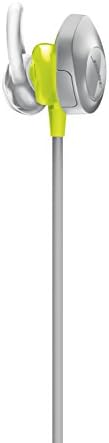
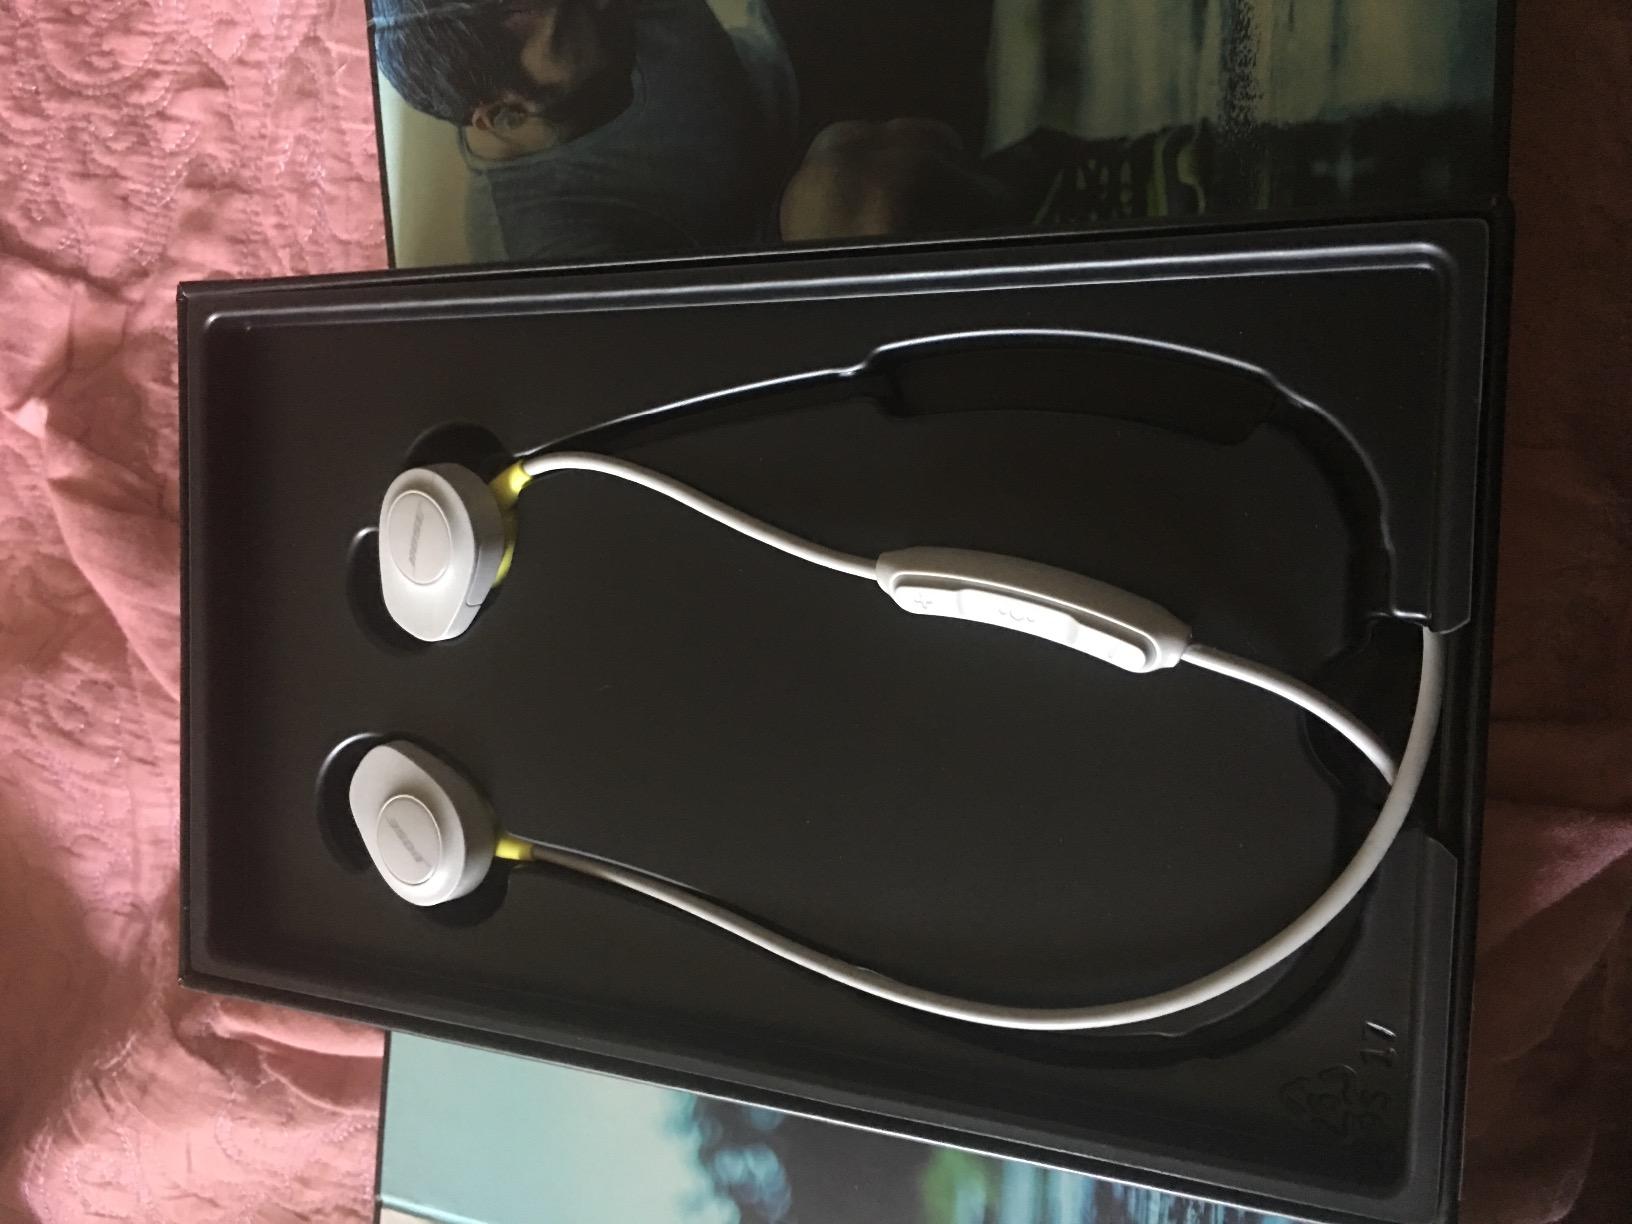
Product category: headphones
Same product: yes